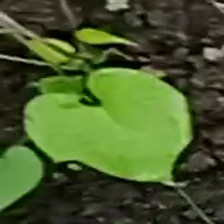
Weed species: Obscure_morning _glory(Ipomoea obscura)